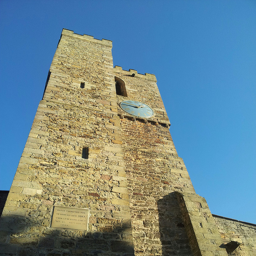
A tall tower with a clock on it
The building is tall and brown and large.
Silver clock sitting on the side of a stone building.
A high brick building with a clock on it.
A very tall brick building sitting under a beautiful blue sky.